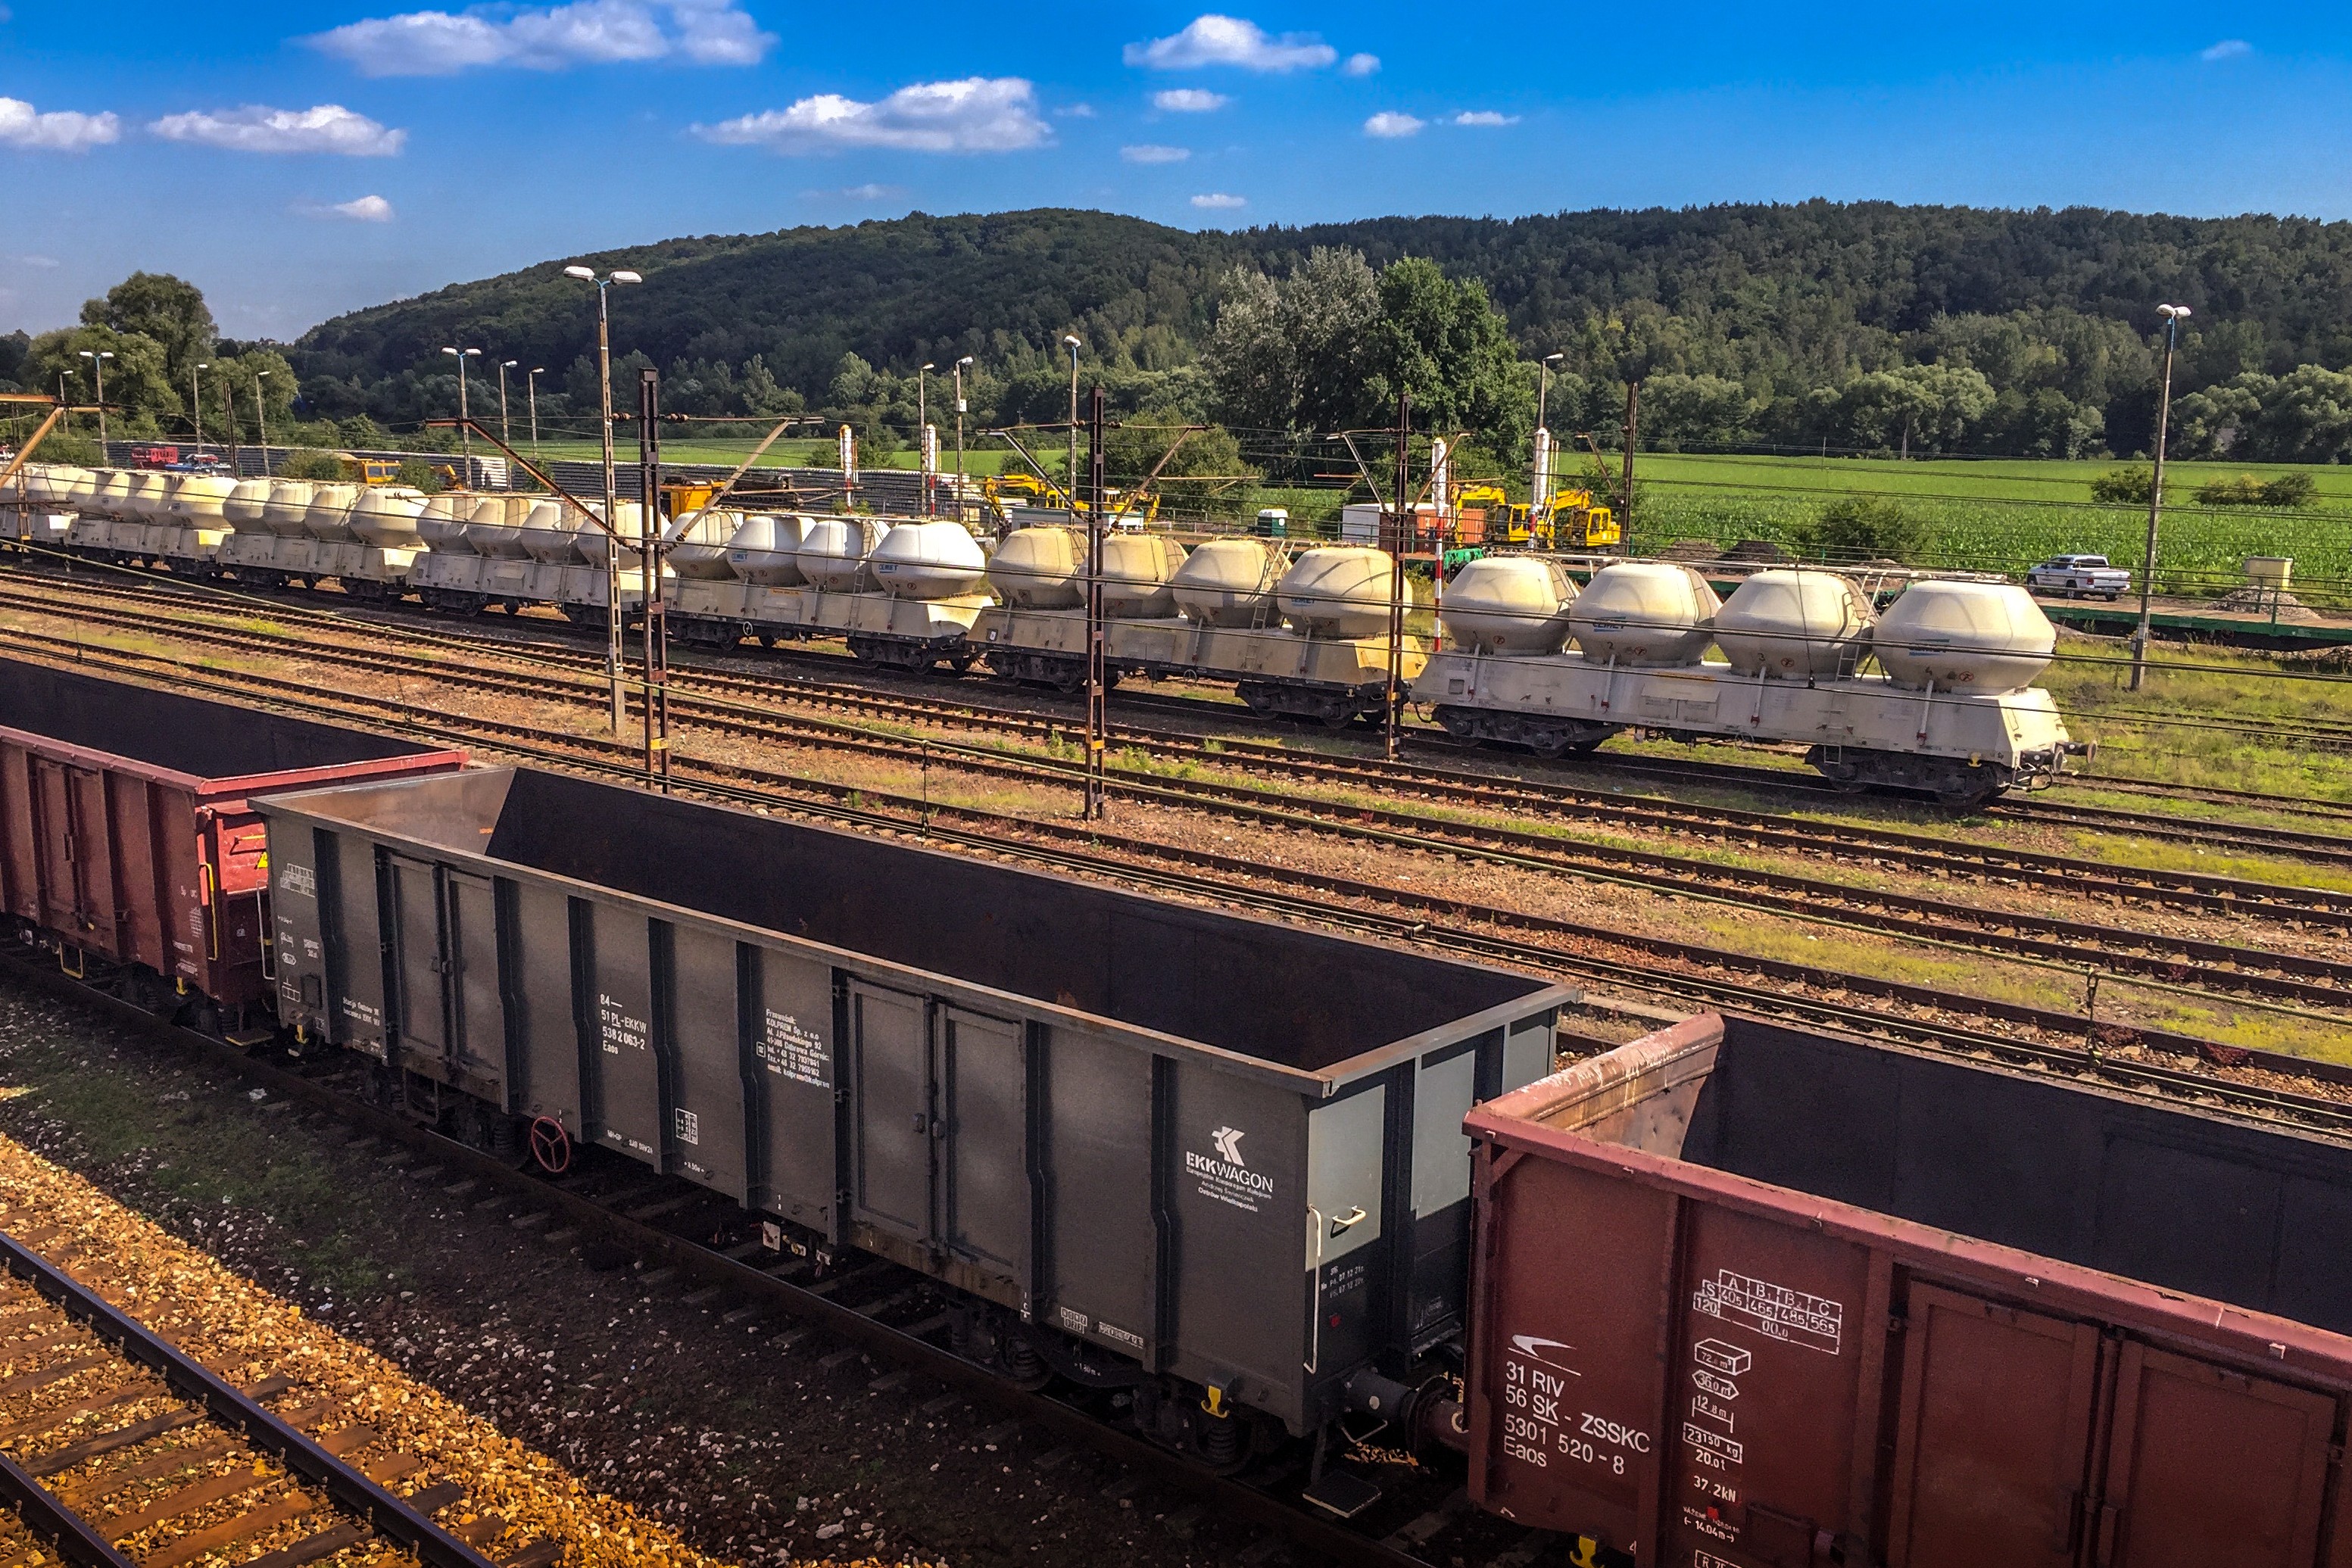
track, railway, train, transportation, transport, vehicle, station, industry, tracks, locomotive, rails, cargo, poland, trains, polska, pkp, dworzec, railroads, stacja, krzeszowice, tory, rail transport, land vehicle, rolling stock, railroad car